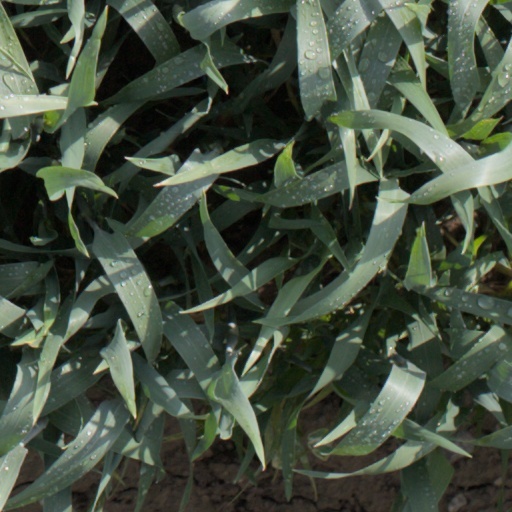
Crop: wheat